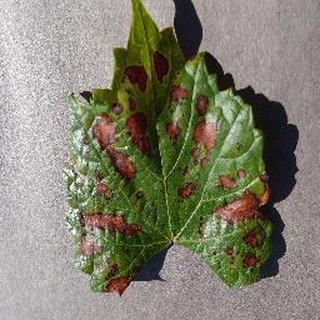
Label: grape_esca_black_measles